Vatya culture

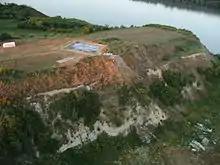

Genetic analysis of six individuals from the Százhalombatta-Földvár and Erd sites revealed Y-DNA haplogroup I in one individual, with two others belonging to the derived clades I2a2a1 and I2a2a1a2a. Mitochondrial DNA was varied: H2a1, J1c9, H11a, T1a1, T2b, and U5a2a.